North ministry

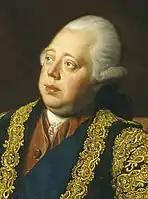
North by Nathaniel Dance-Holland

Frederick North, Lord North was appointed to lead the government of the Kingdom of Great Britain by King George III from 1770 to 1782. His ministry oversaw the Falklands Crisis of 1770, the 1780 Gordon Riots and the outbreak of the American War of Independence.